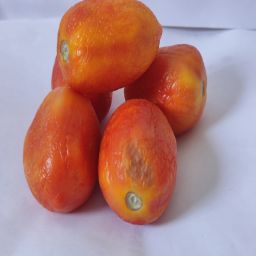
Crop: Tomato
Quality: Old